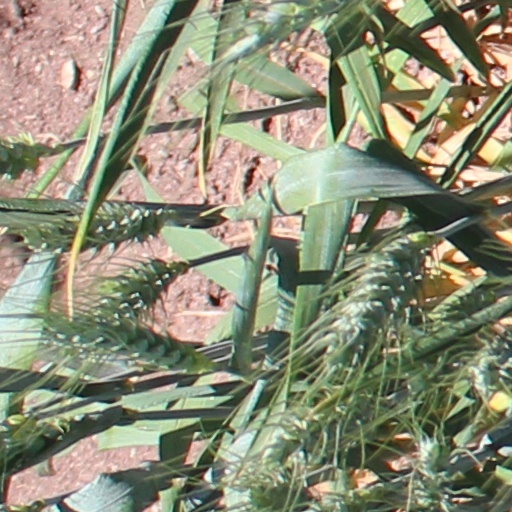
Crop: wheat